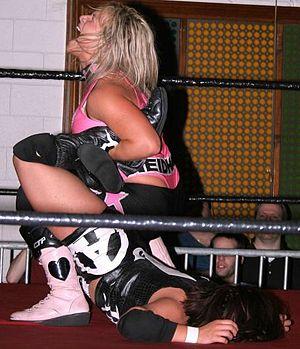
Natalie Katherine Neidhart née le 27 mai 1982 à Calgary est une catcheuse canadienne. Elle travaille actuellement à la World Wrestling Entertainment, dans la division Raw, sous le nom de Natalya.